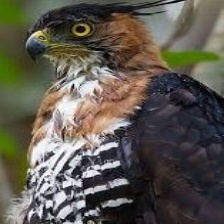
Species: ORNATE HAWK EAGLE
Scientific name: SPIZAETUS ORNATUS